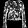
Label: Shirt